Kasu Mela Kasu

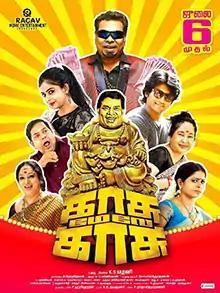
Theatrical release poster

Kasu Mela Kasu is a 2018 Indian Tamil-language comedy drama film directed by K. S. Pazhani and starring Shahrukh and Gayatri Rema.